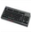
Label: keyboard